Captive Soul

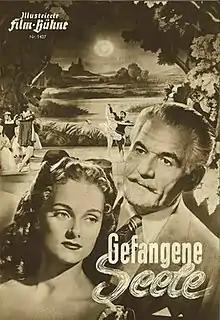

Captive Soul is a 1952 West German drama film directed by Hans Wolff and starring Attila Hörbiger, Anne-Marie Blanc and Adrian Hoven. It was shot at the Bavaria Studios and on location in Munich and Bayreuth. The film's sets were designed by the art director Max Mellin.